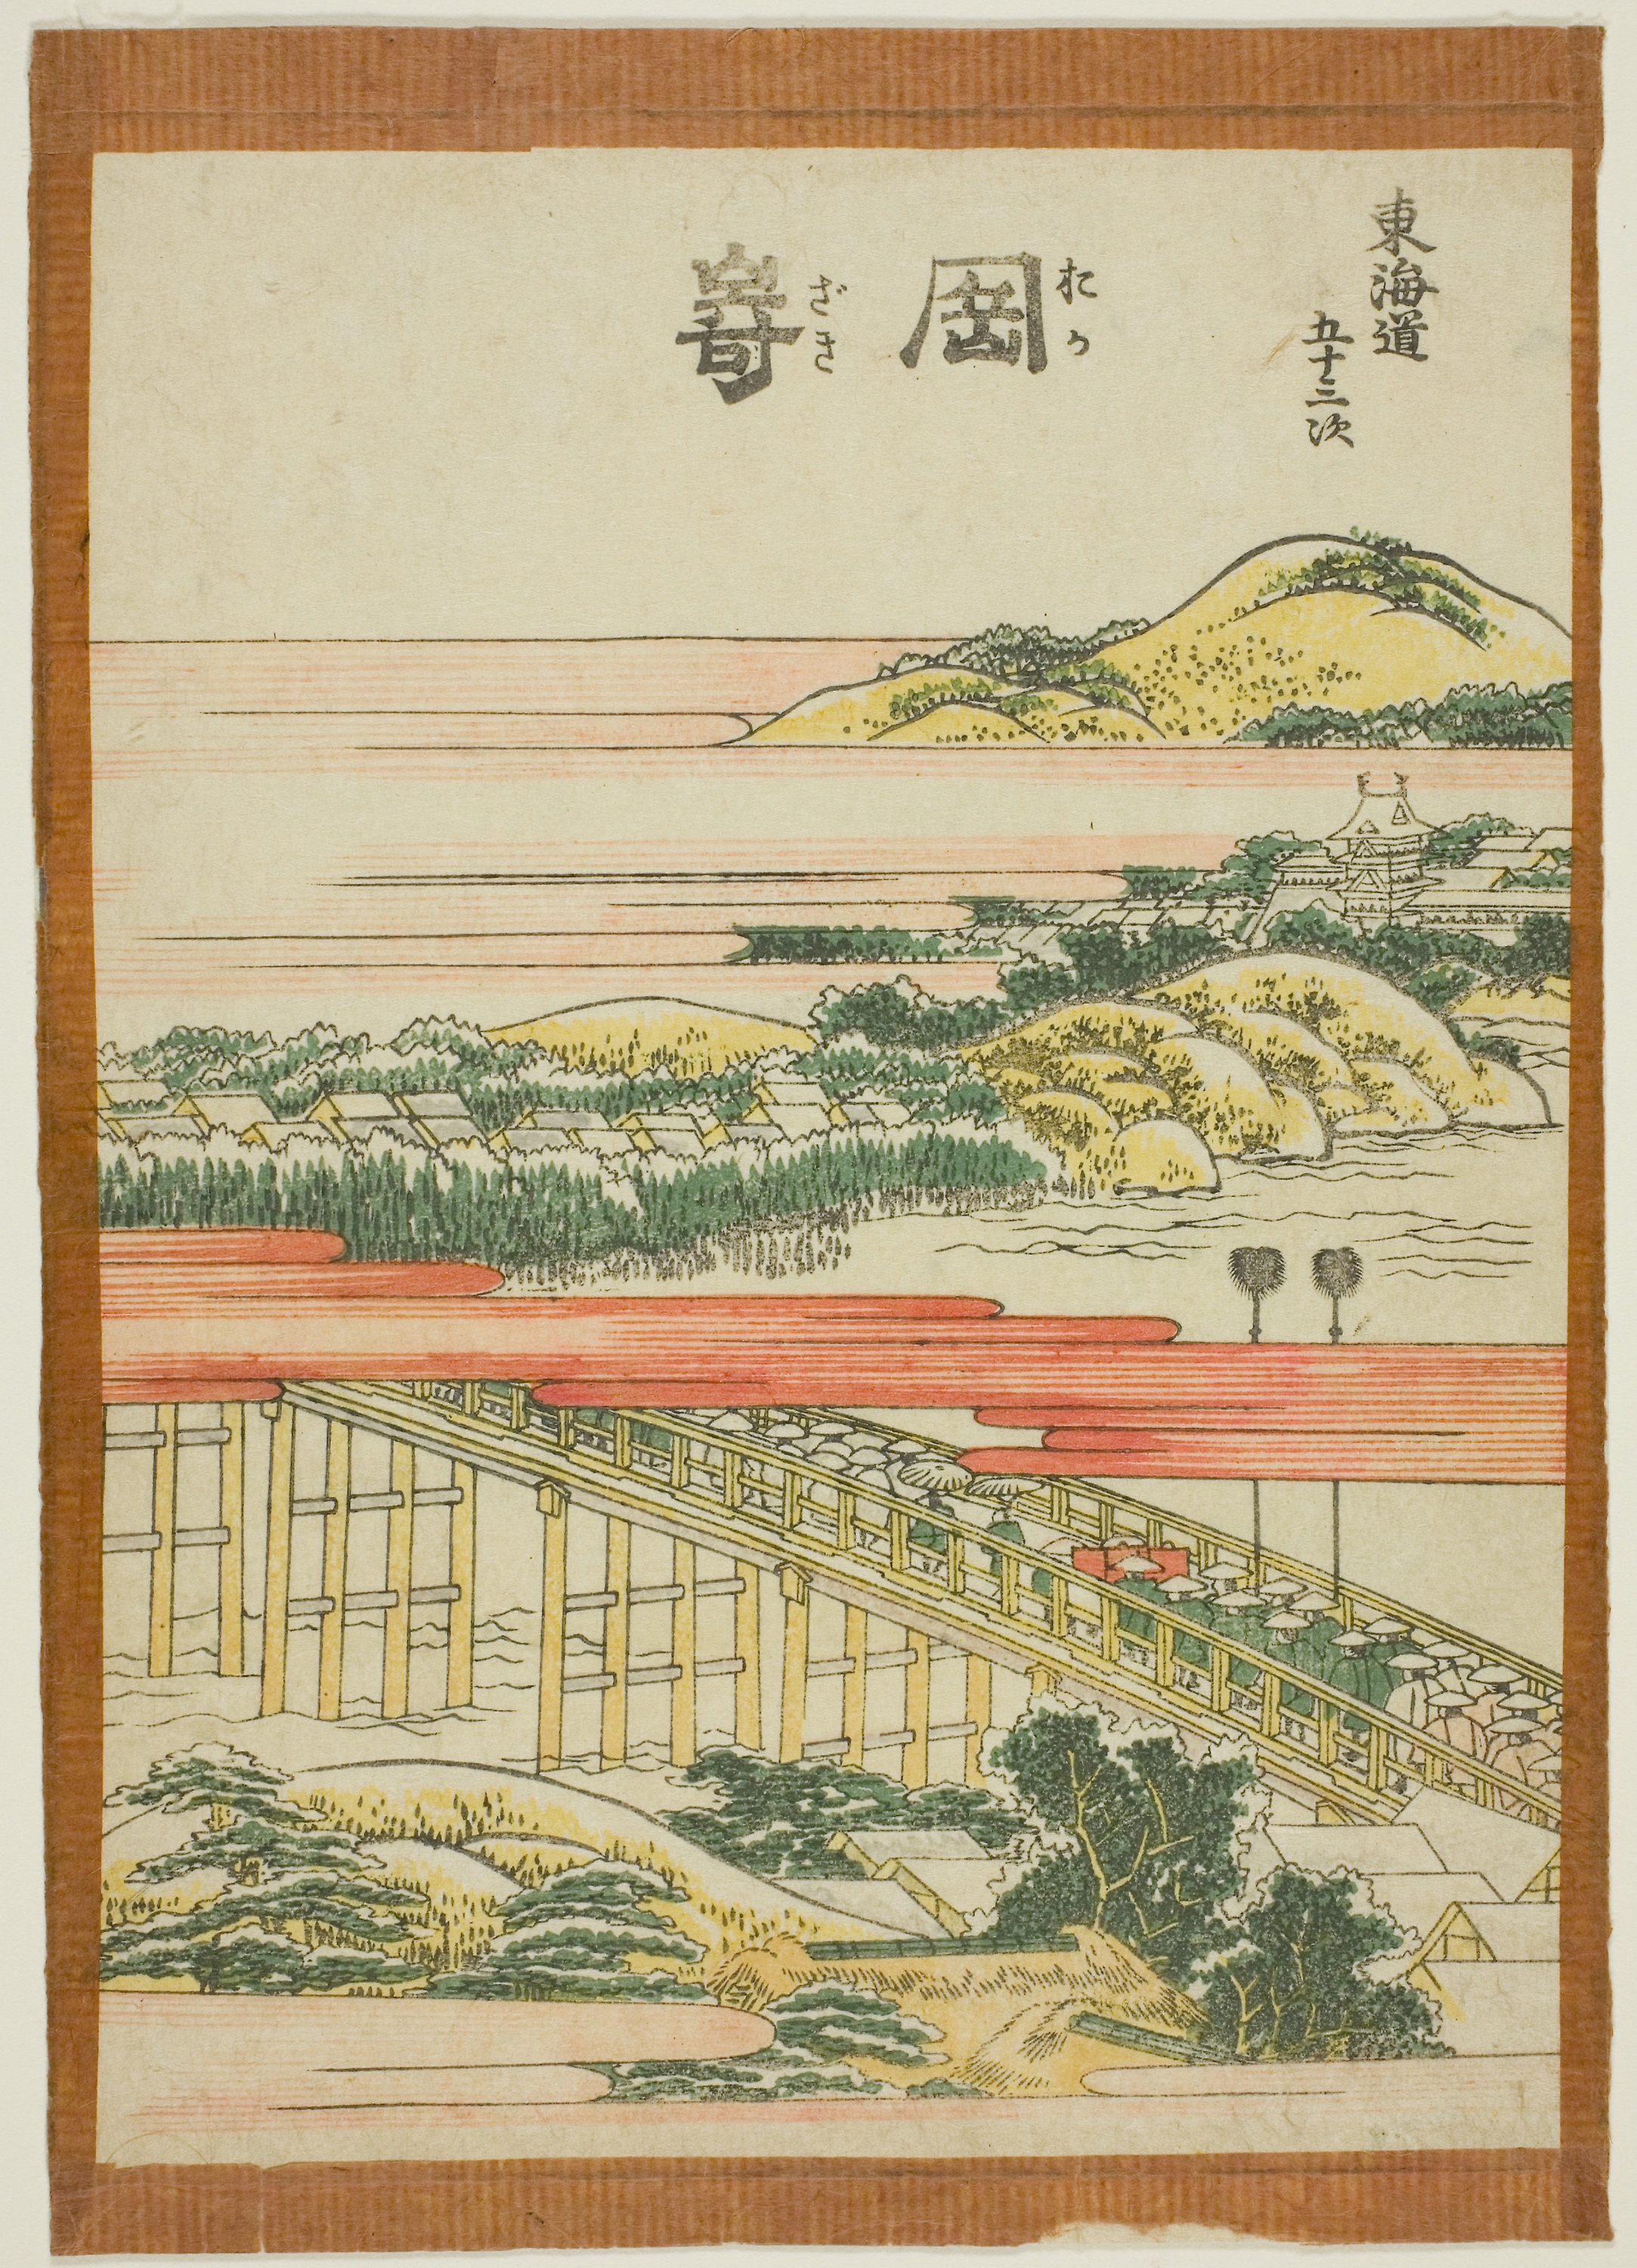
botany, paper, paper product, art